Northwest Branch Anacostia River

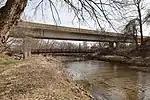
The Northwest Branch underneath the Green and Yellow Lines of the Washington Metro near the station

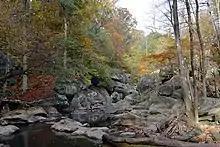
The Northwest Branch at the Fall Line

Northwest Branch crosses the geological fall line between the Piedmont and Atlantic coastal plain regions, which forms a small waterfall on the stream south of the Burnt Mills Dam parks. This area was a favorite spot of Theodore Roosevelt.